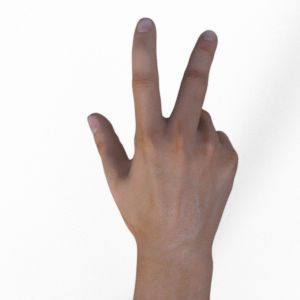
Label: scissors